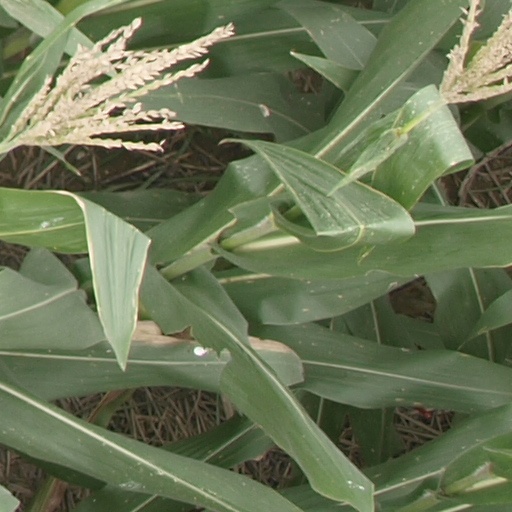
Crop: maize; corn